Anti-Māori sentiment

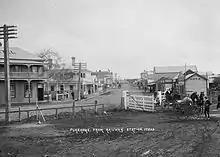
Pukekohe (modern day South Auckland), 1910. In the mid-century Pukekohe was one of the most notoriously segregated towns in the country.

Unlike in the United States or South Africa, New Zealand never enforced formal racial segregation. However, racial segregation did exist in some places in a formal or local level against Māori, to favour Pākehā and Asians. From 1925 to the early 1960s in Pukekohe, a small town now within South Auckland, Māori had designated sections of cinemas to sit in, refused service from taxi drivers, barbers, and most pub landlords, prevented from accessing swimming pools except on Fridays, forced to stand for Pākehā bus passengers, and were forced to live in slums where preventable diseases were rife. More than 200 Māori infants and children are recorded to have died from measles, diphtheria, whooping cough and tuberculosis, linked to slum living conditions, including 29 in 1938 alone. Pukekohe was also home to the country's sole racially segregated school, which operated from 1952 till its closure in 1964. Other cities enforced some minor segregation, such as segregated public toilets in Tauranga in the 1940s and libraries in Kaitaia.